List of trails in Grand Canyon National Park

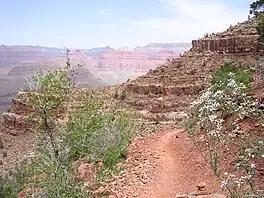
The Hermit Trail

A threshold trail receives lower visitation than corridor trails, but will receive more than primitive trails. The National Park Service does not regularly maintain threshold trails, but reconstructs sections damaged by environmental forces, or to prevent further trail erosion. Maintenance will also be done to protect historical features along a threshold trail. Cairns are permitted, but are to be placed discriminately.